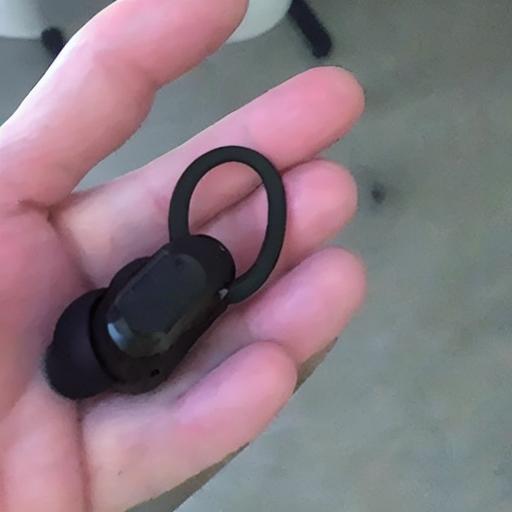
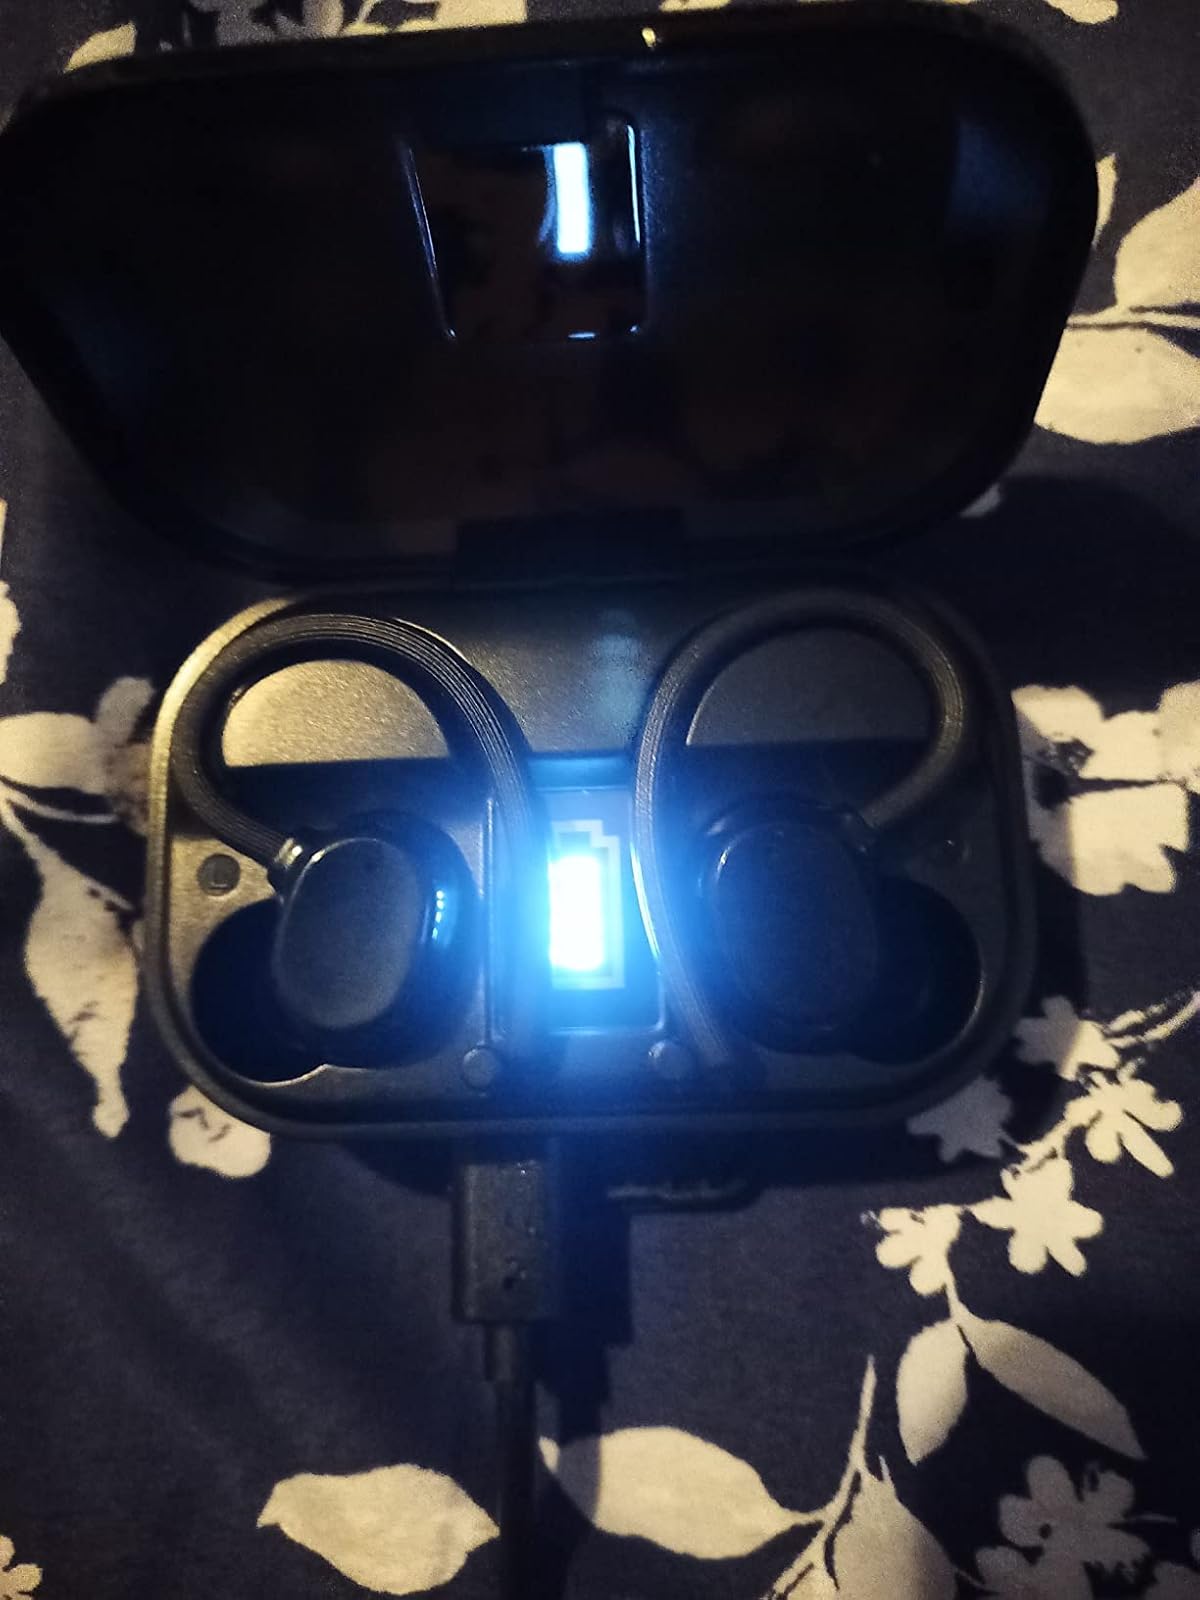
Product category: earbuds
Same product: no